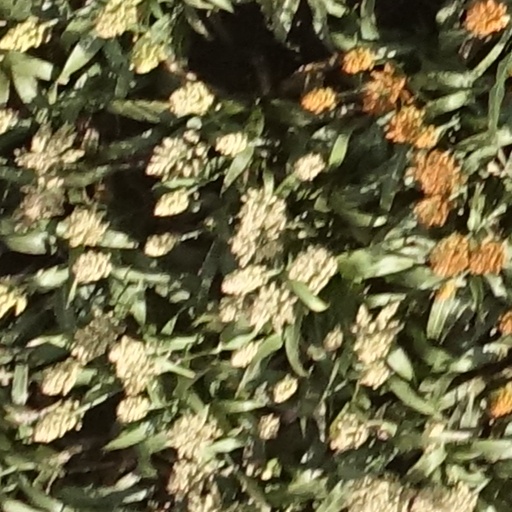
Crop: sorghum